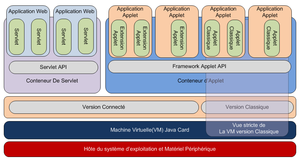
Architecture Java card Platform V3
Java SE